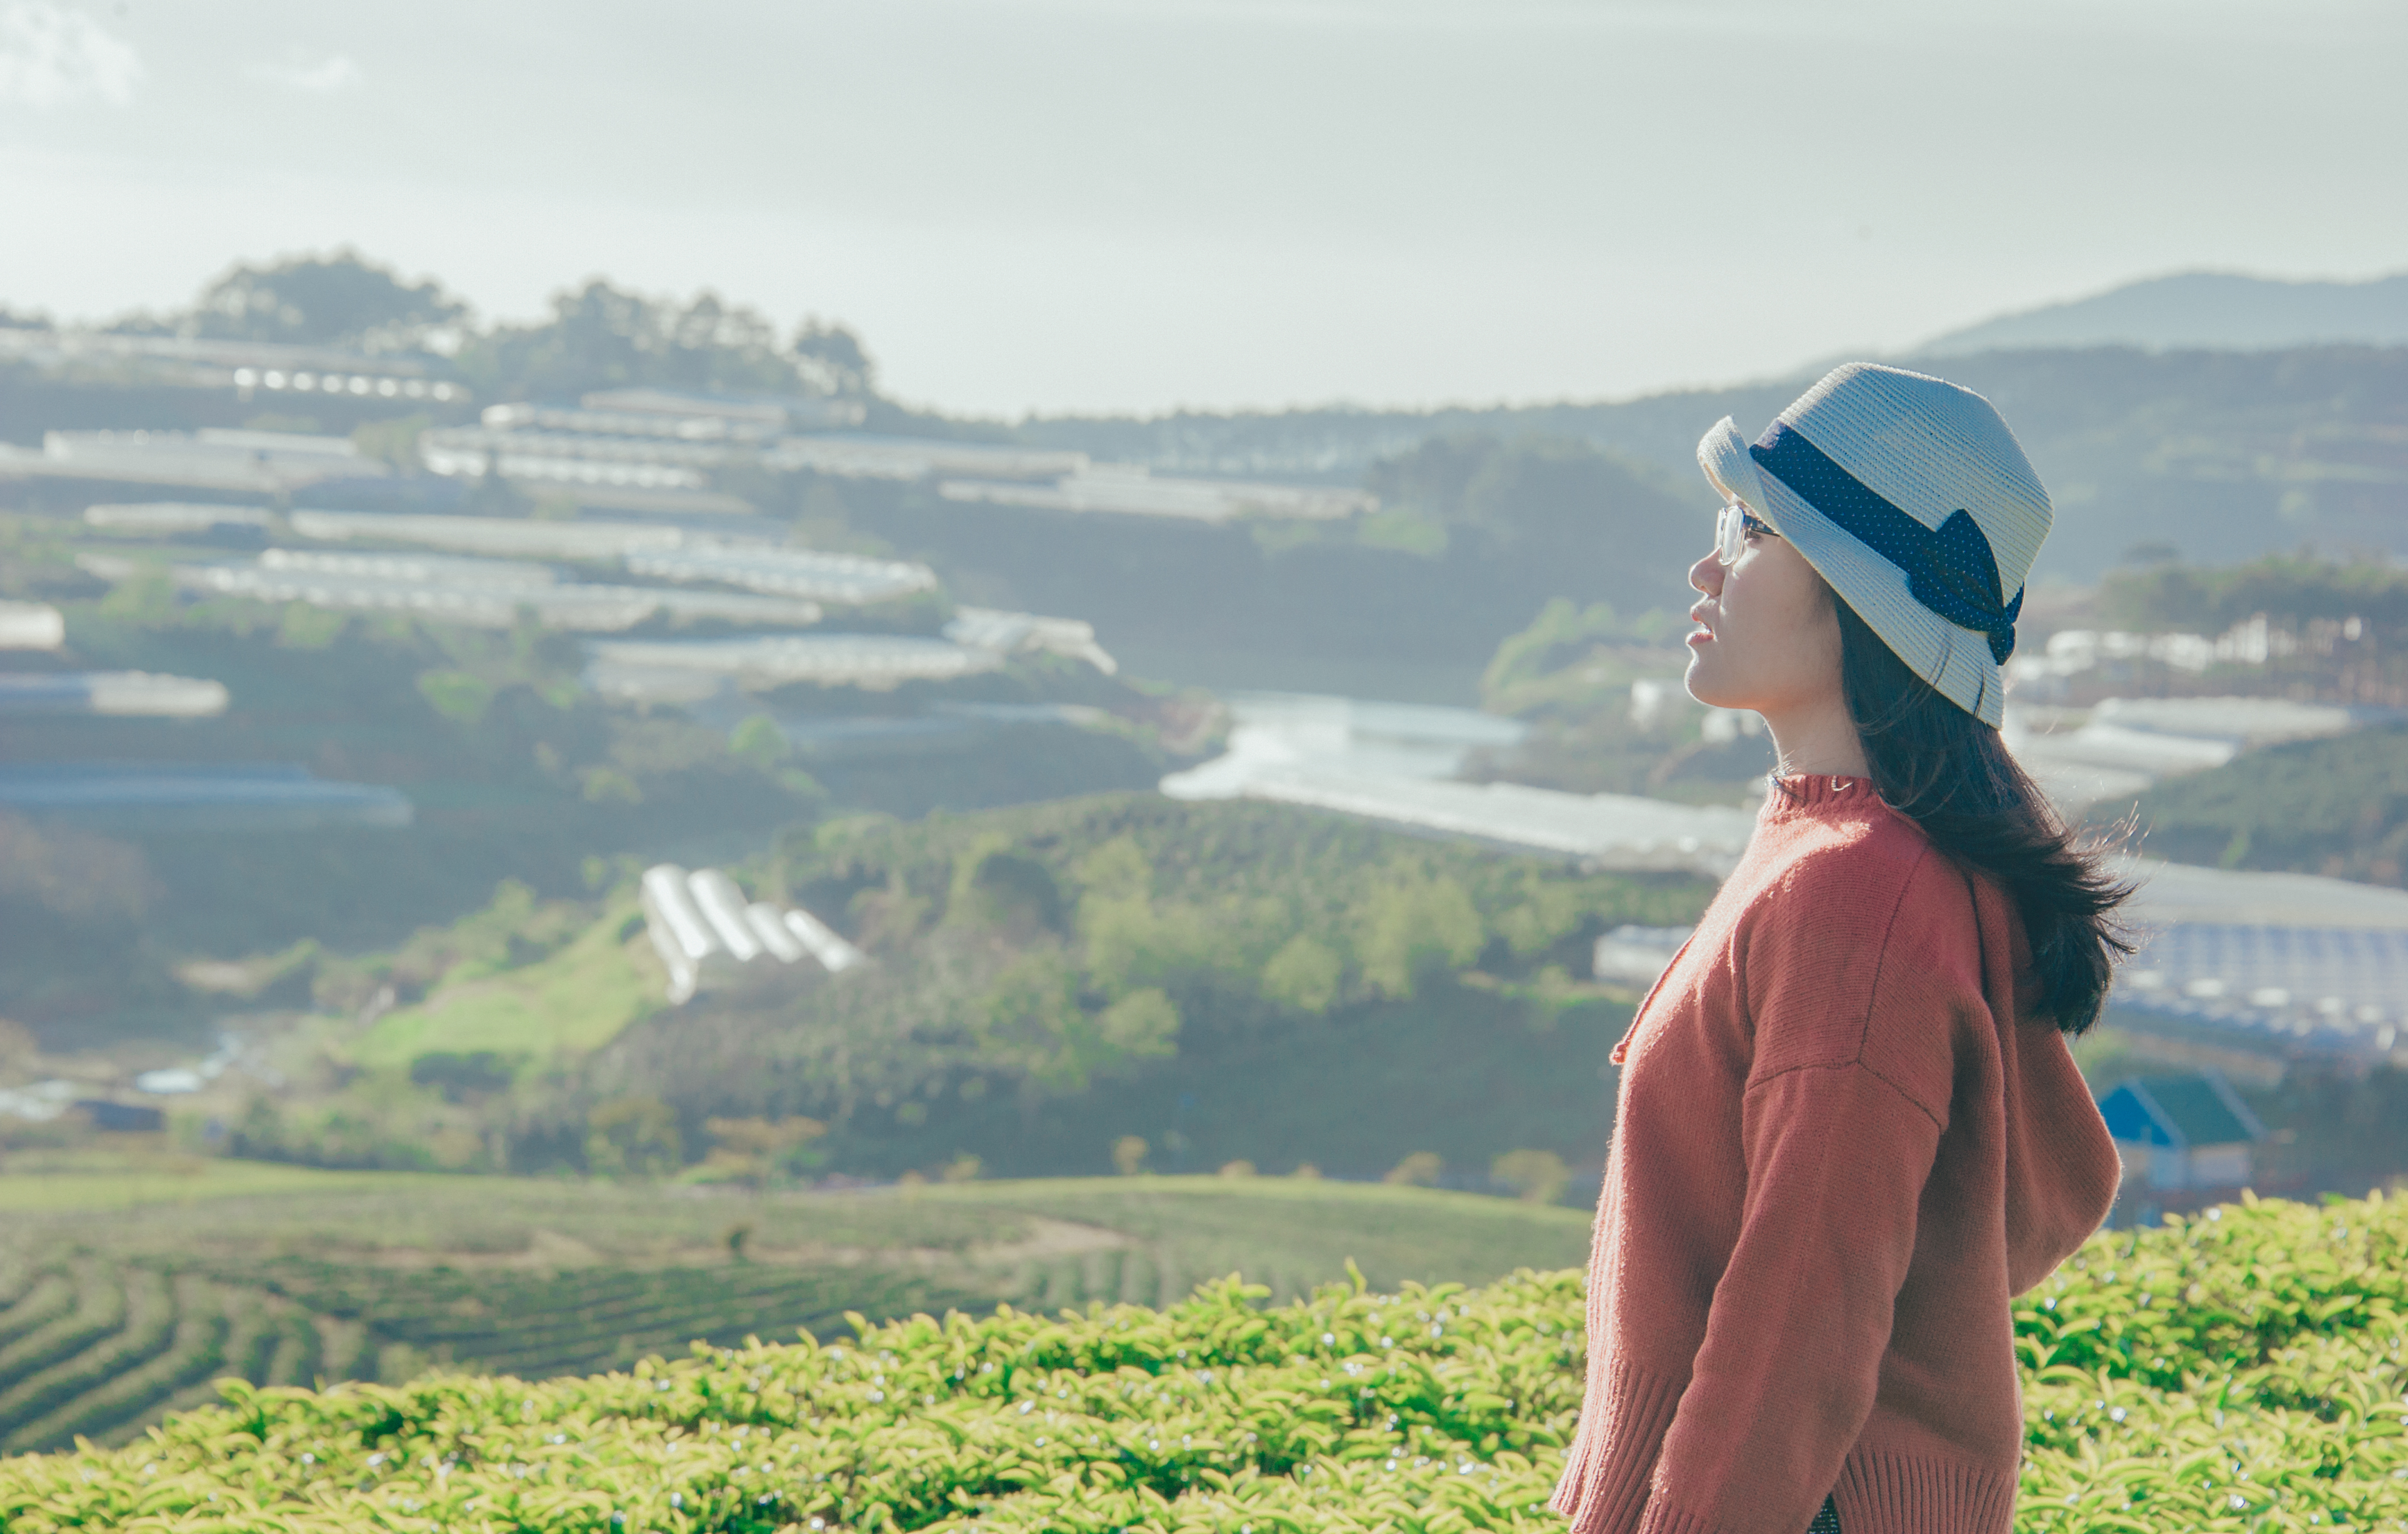
love, cute, portrait, landscape, beautiful, travel, happy, lovely, art, natural, mountain, mountainous landforms, sky, hill, field, tree, grassland, rural area, girl, tourism, plant, vacation, grass, cloud, agriculture, meadow, mountain range